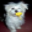
Label: dog